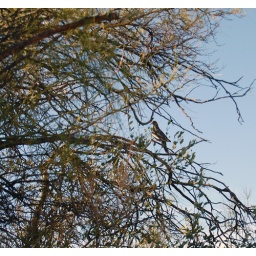
Palo verde tree with bird in it